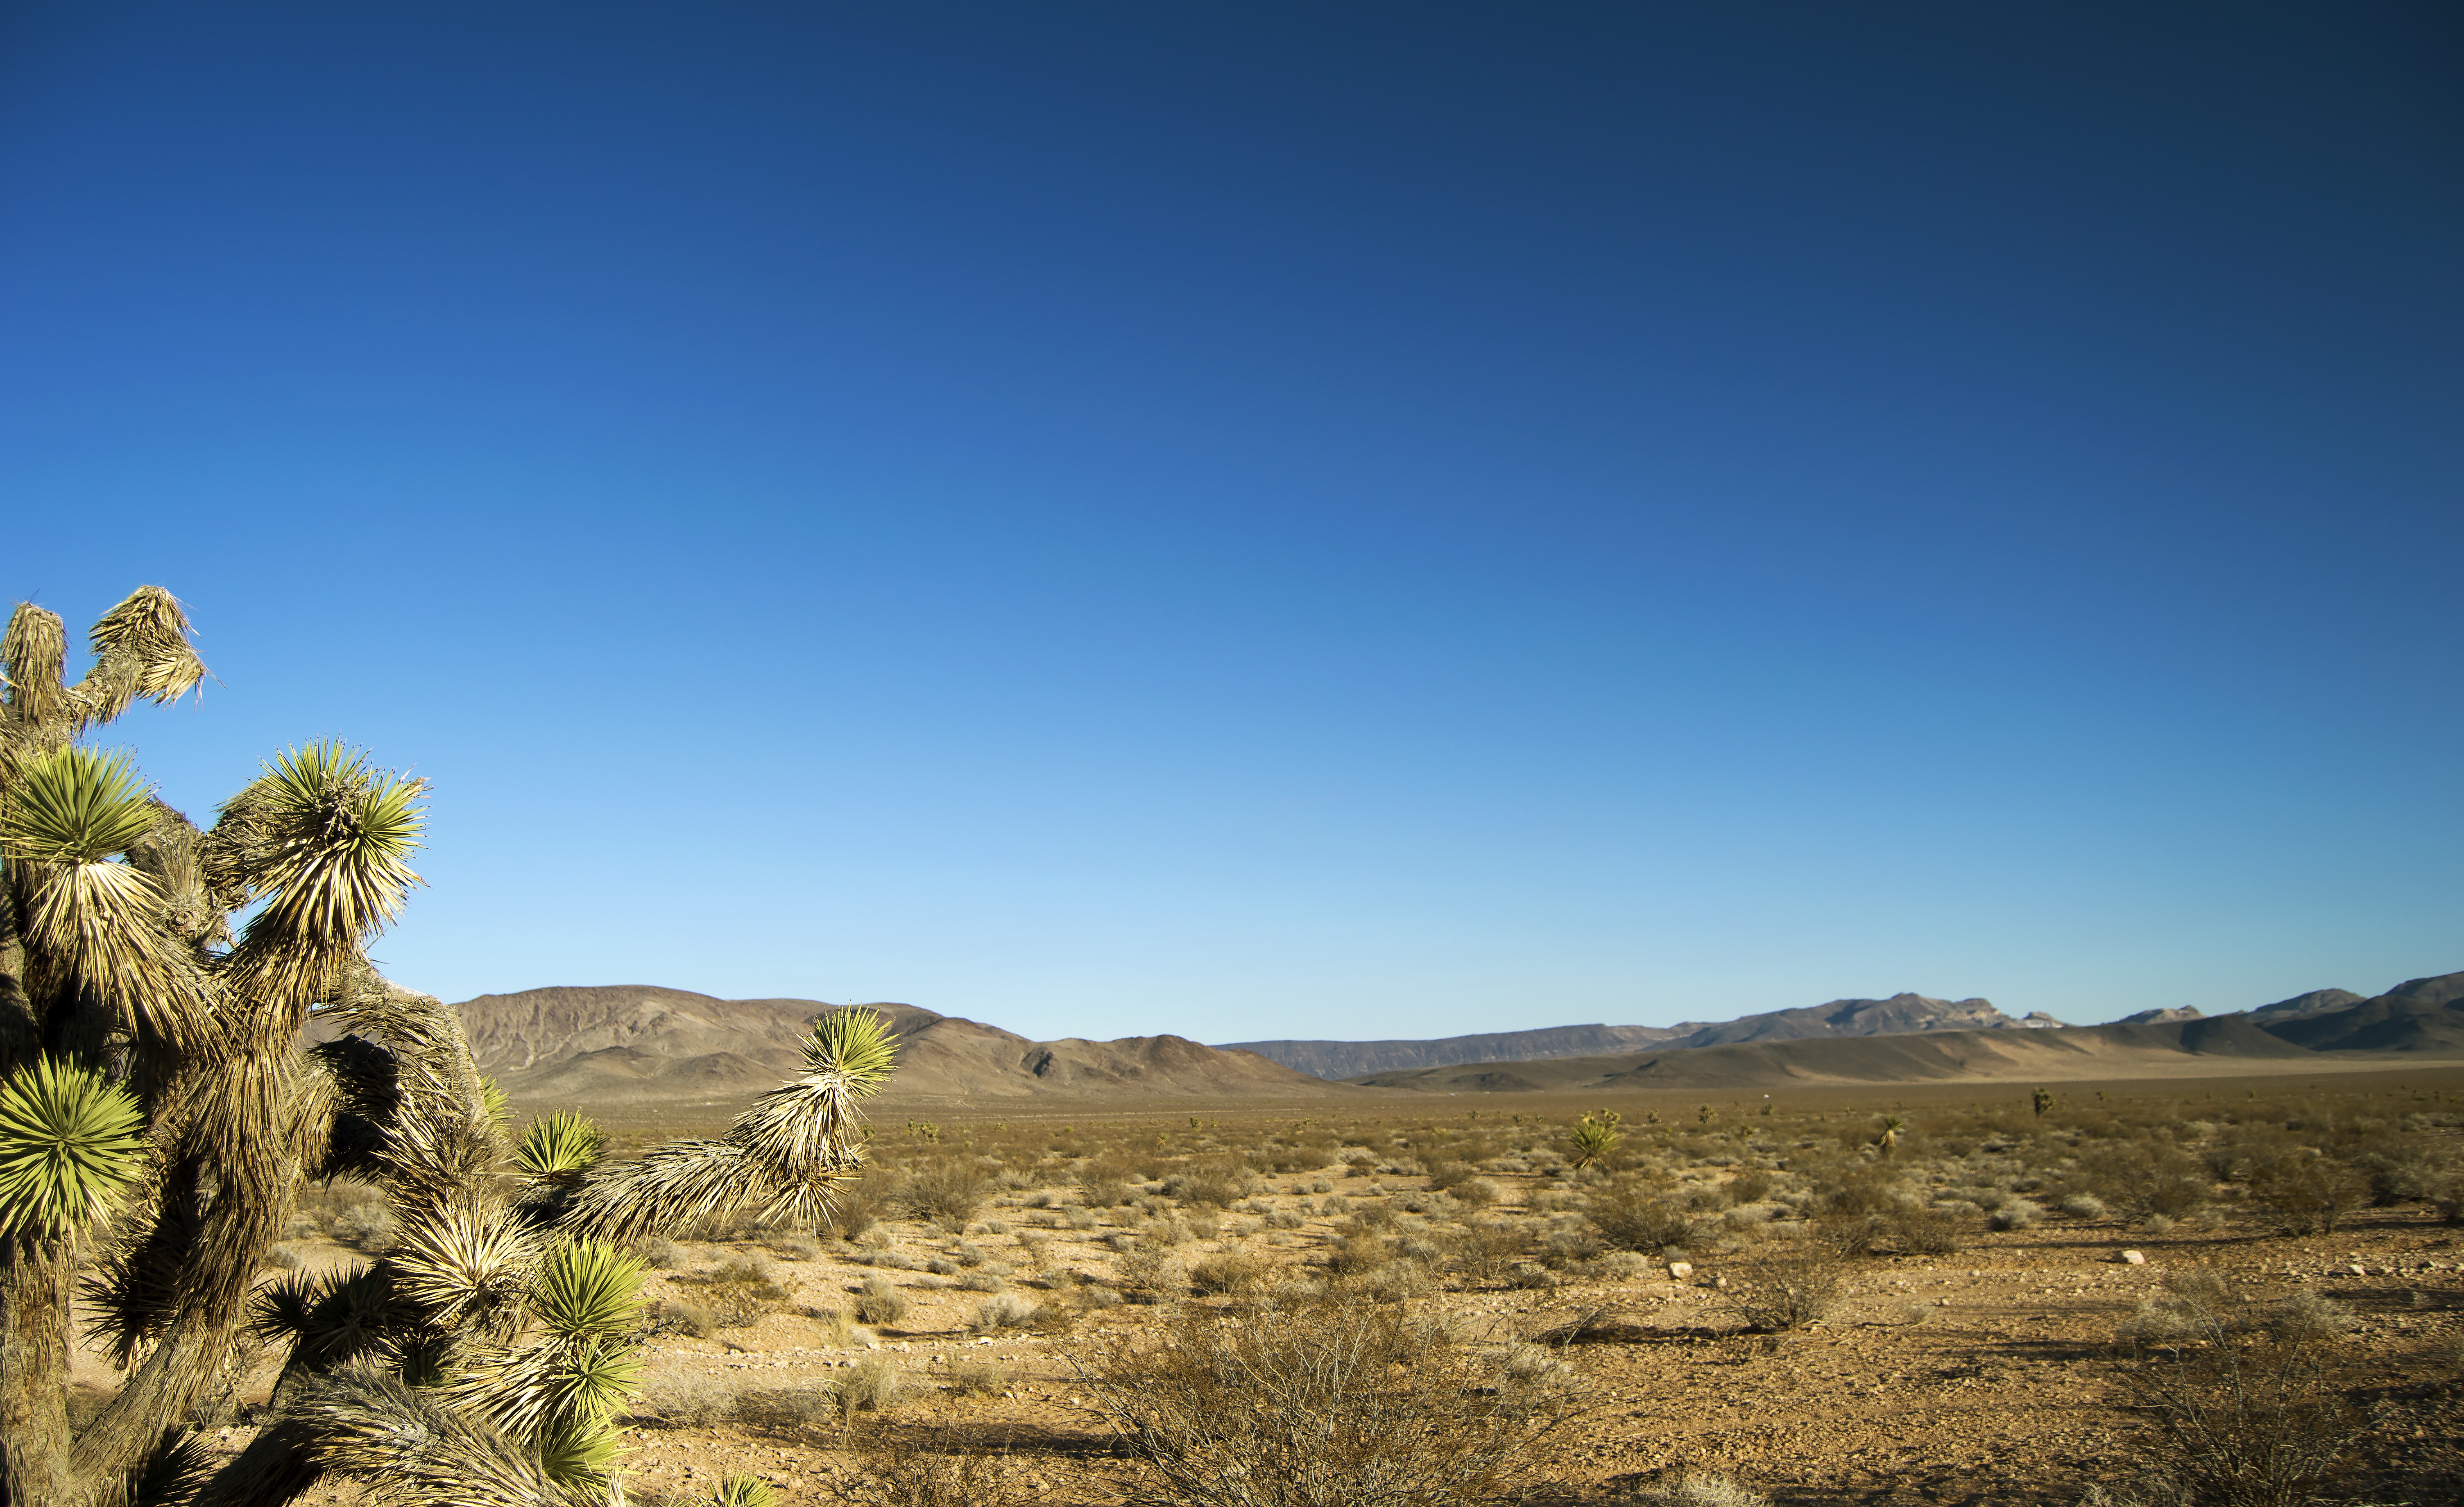
landscape, sea, tree, nature, sand, rock, horizon, wilderness, mountain, cactus, sky, hill, desert, valley, blue sky, mountains, plateau, ecosystem, plains, landform, natural environment, geographical feature, aeolian landform, mountainous landforms